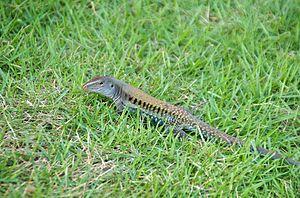
Pholidoscelis exsul est une espèce de sauriens de la famille des Teiidae.